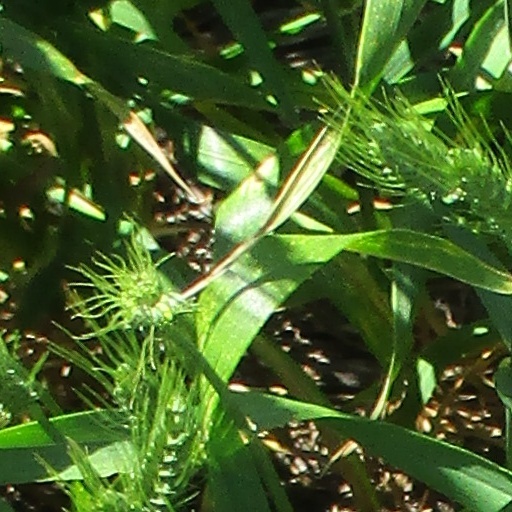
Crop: wheat